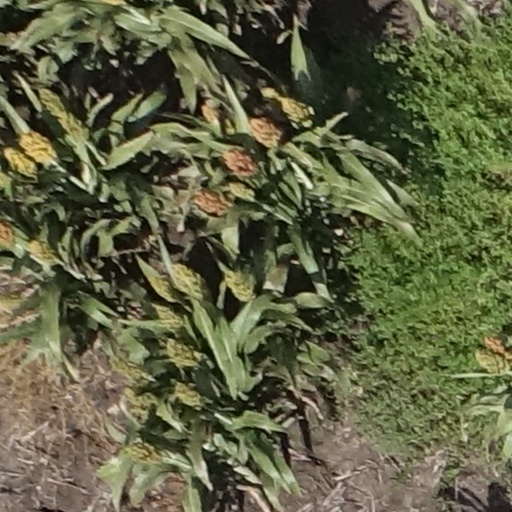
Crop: sorghum